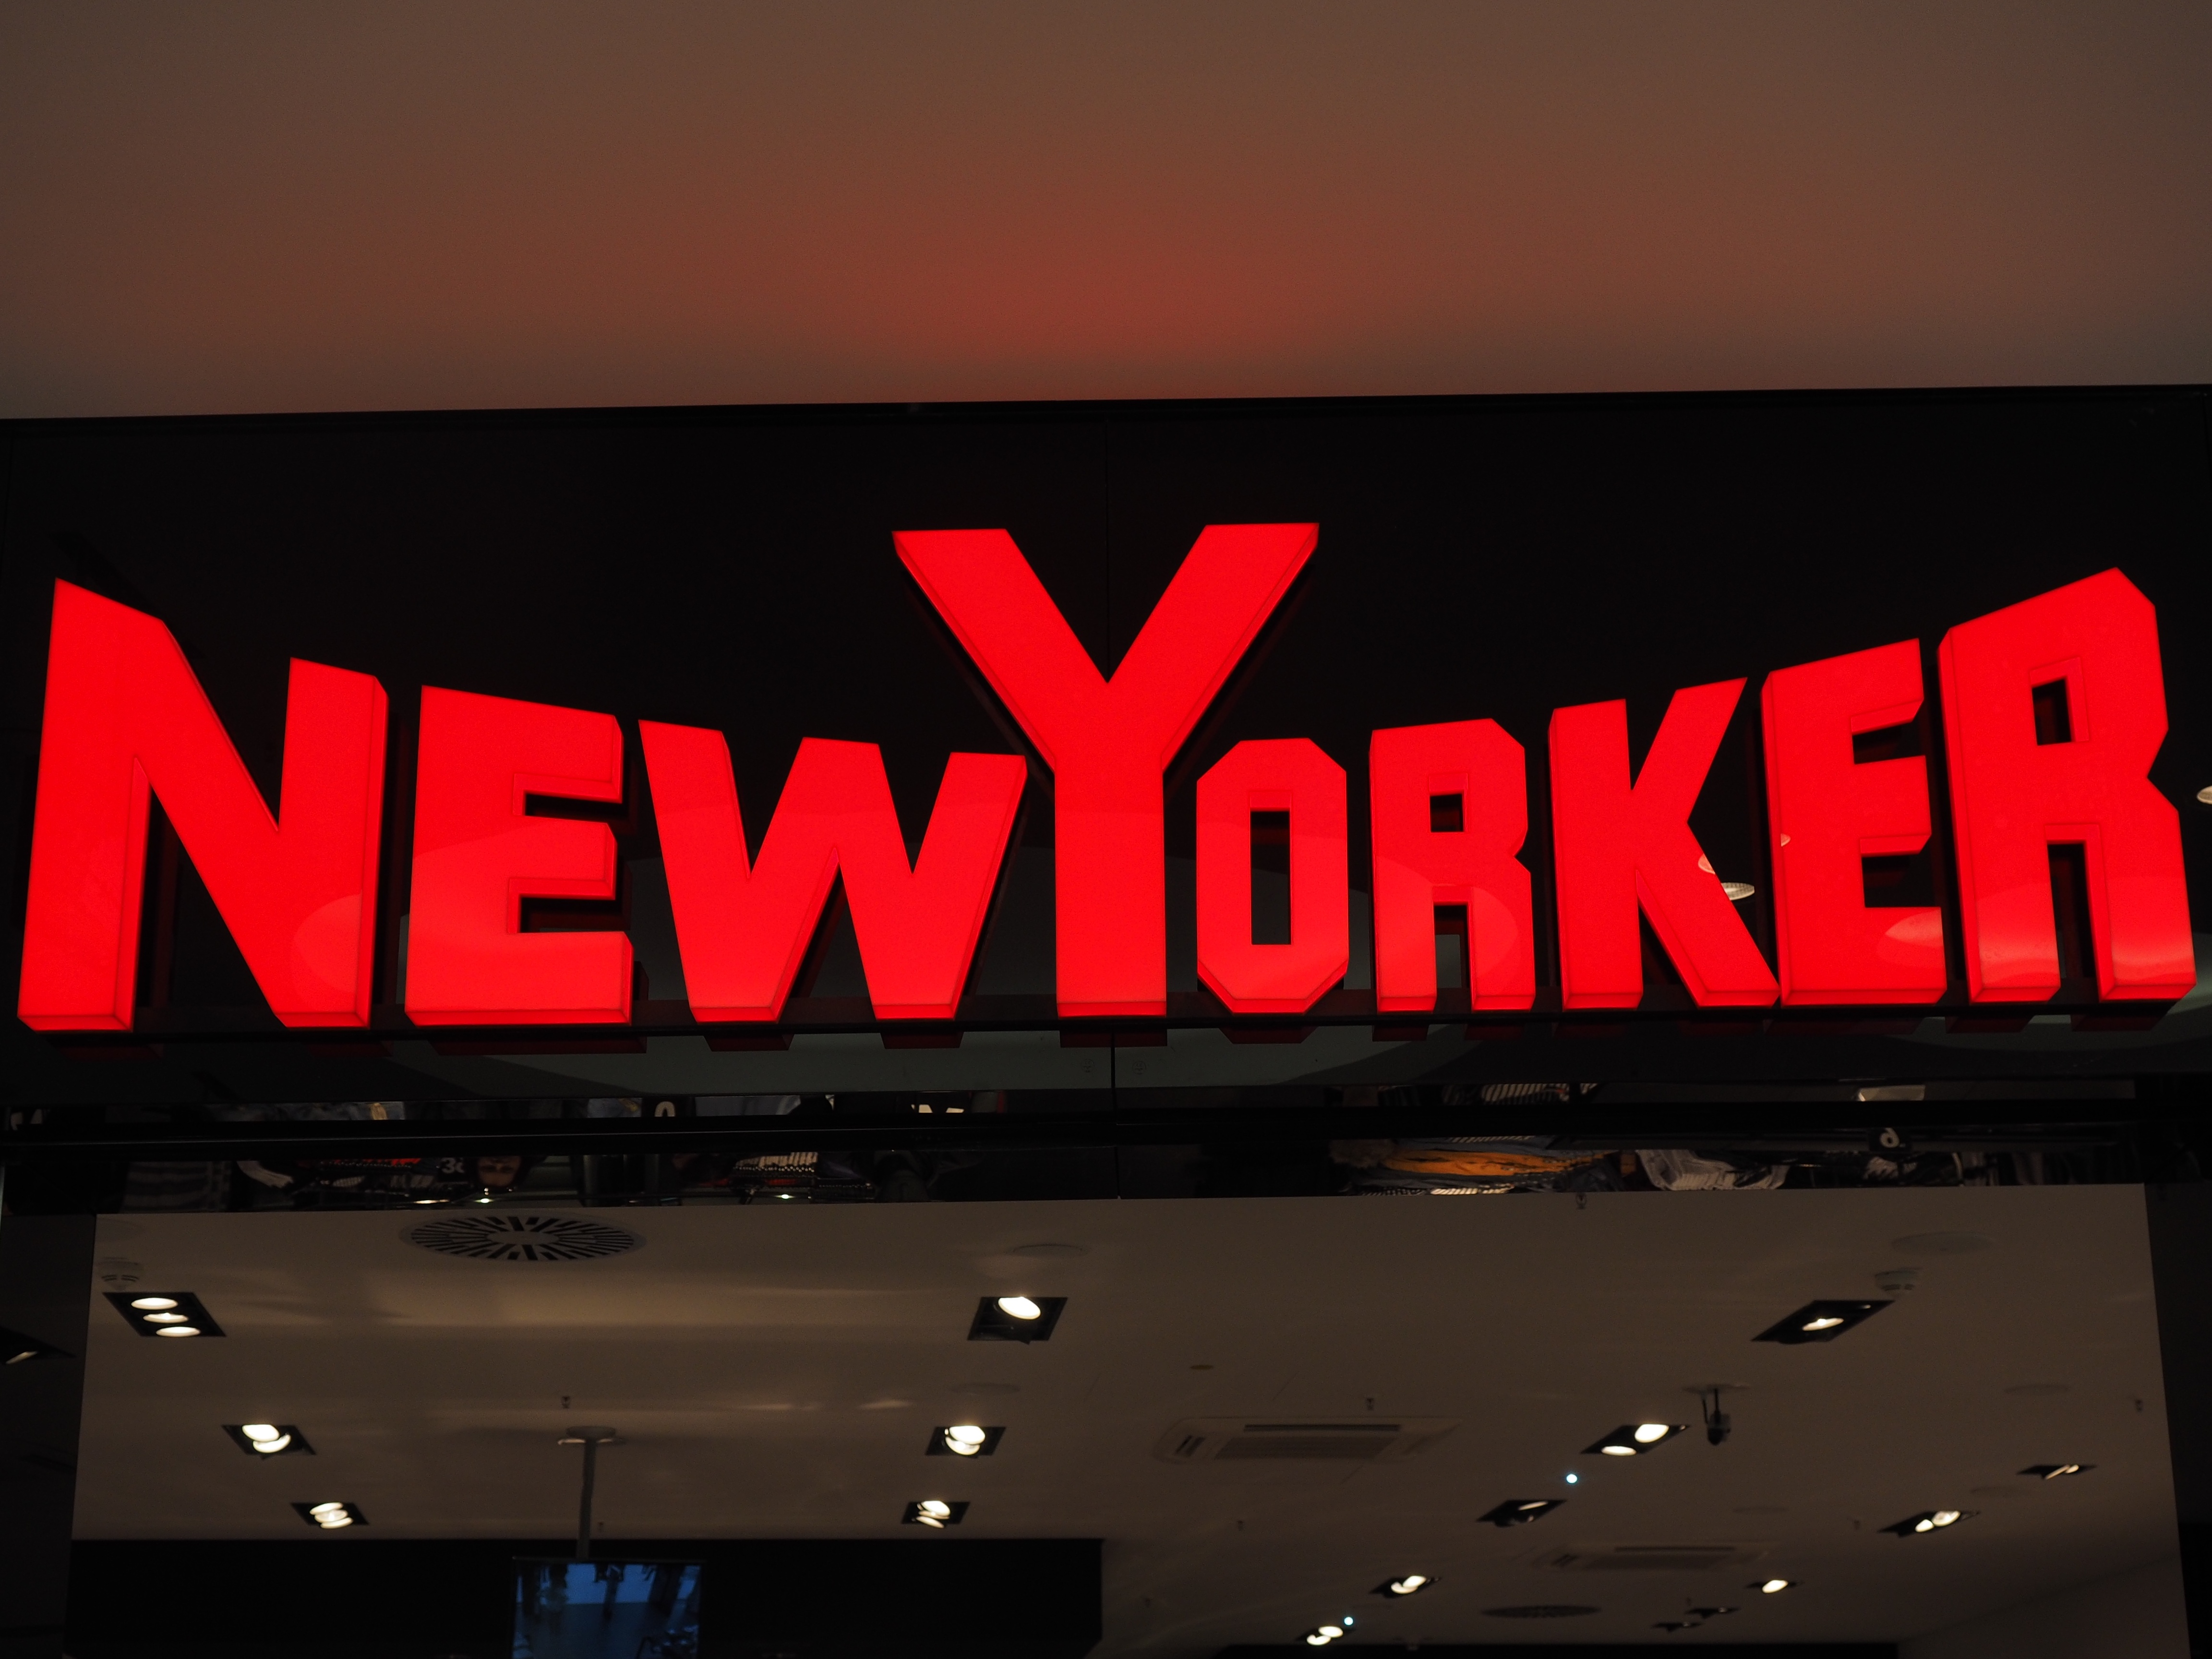
advertising, sign, red, signage, neon sign, brand, font, logo, advertisement, shape, advertising sign, neon colors, new yorker, display device